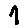
Label: 1